Nathan Brown (Australian footballer, born 1976)

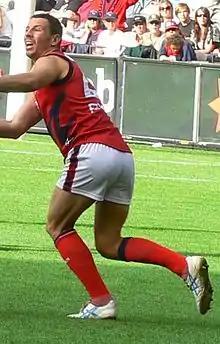

Nathan Daniel Brown (born 14 August 1976) is an Australian rules footballer who played for the Melbourne Demons in the Australian Football League.